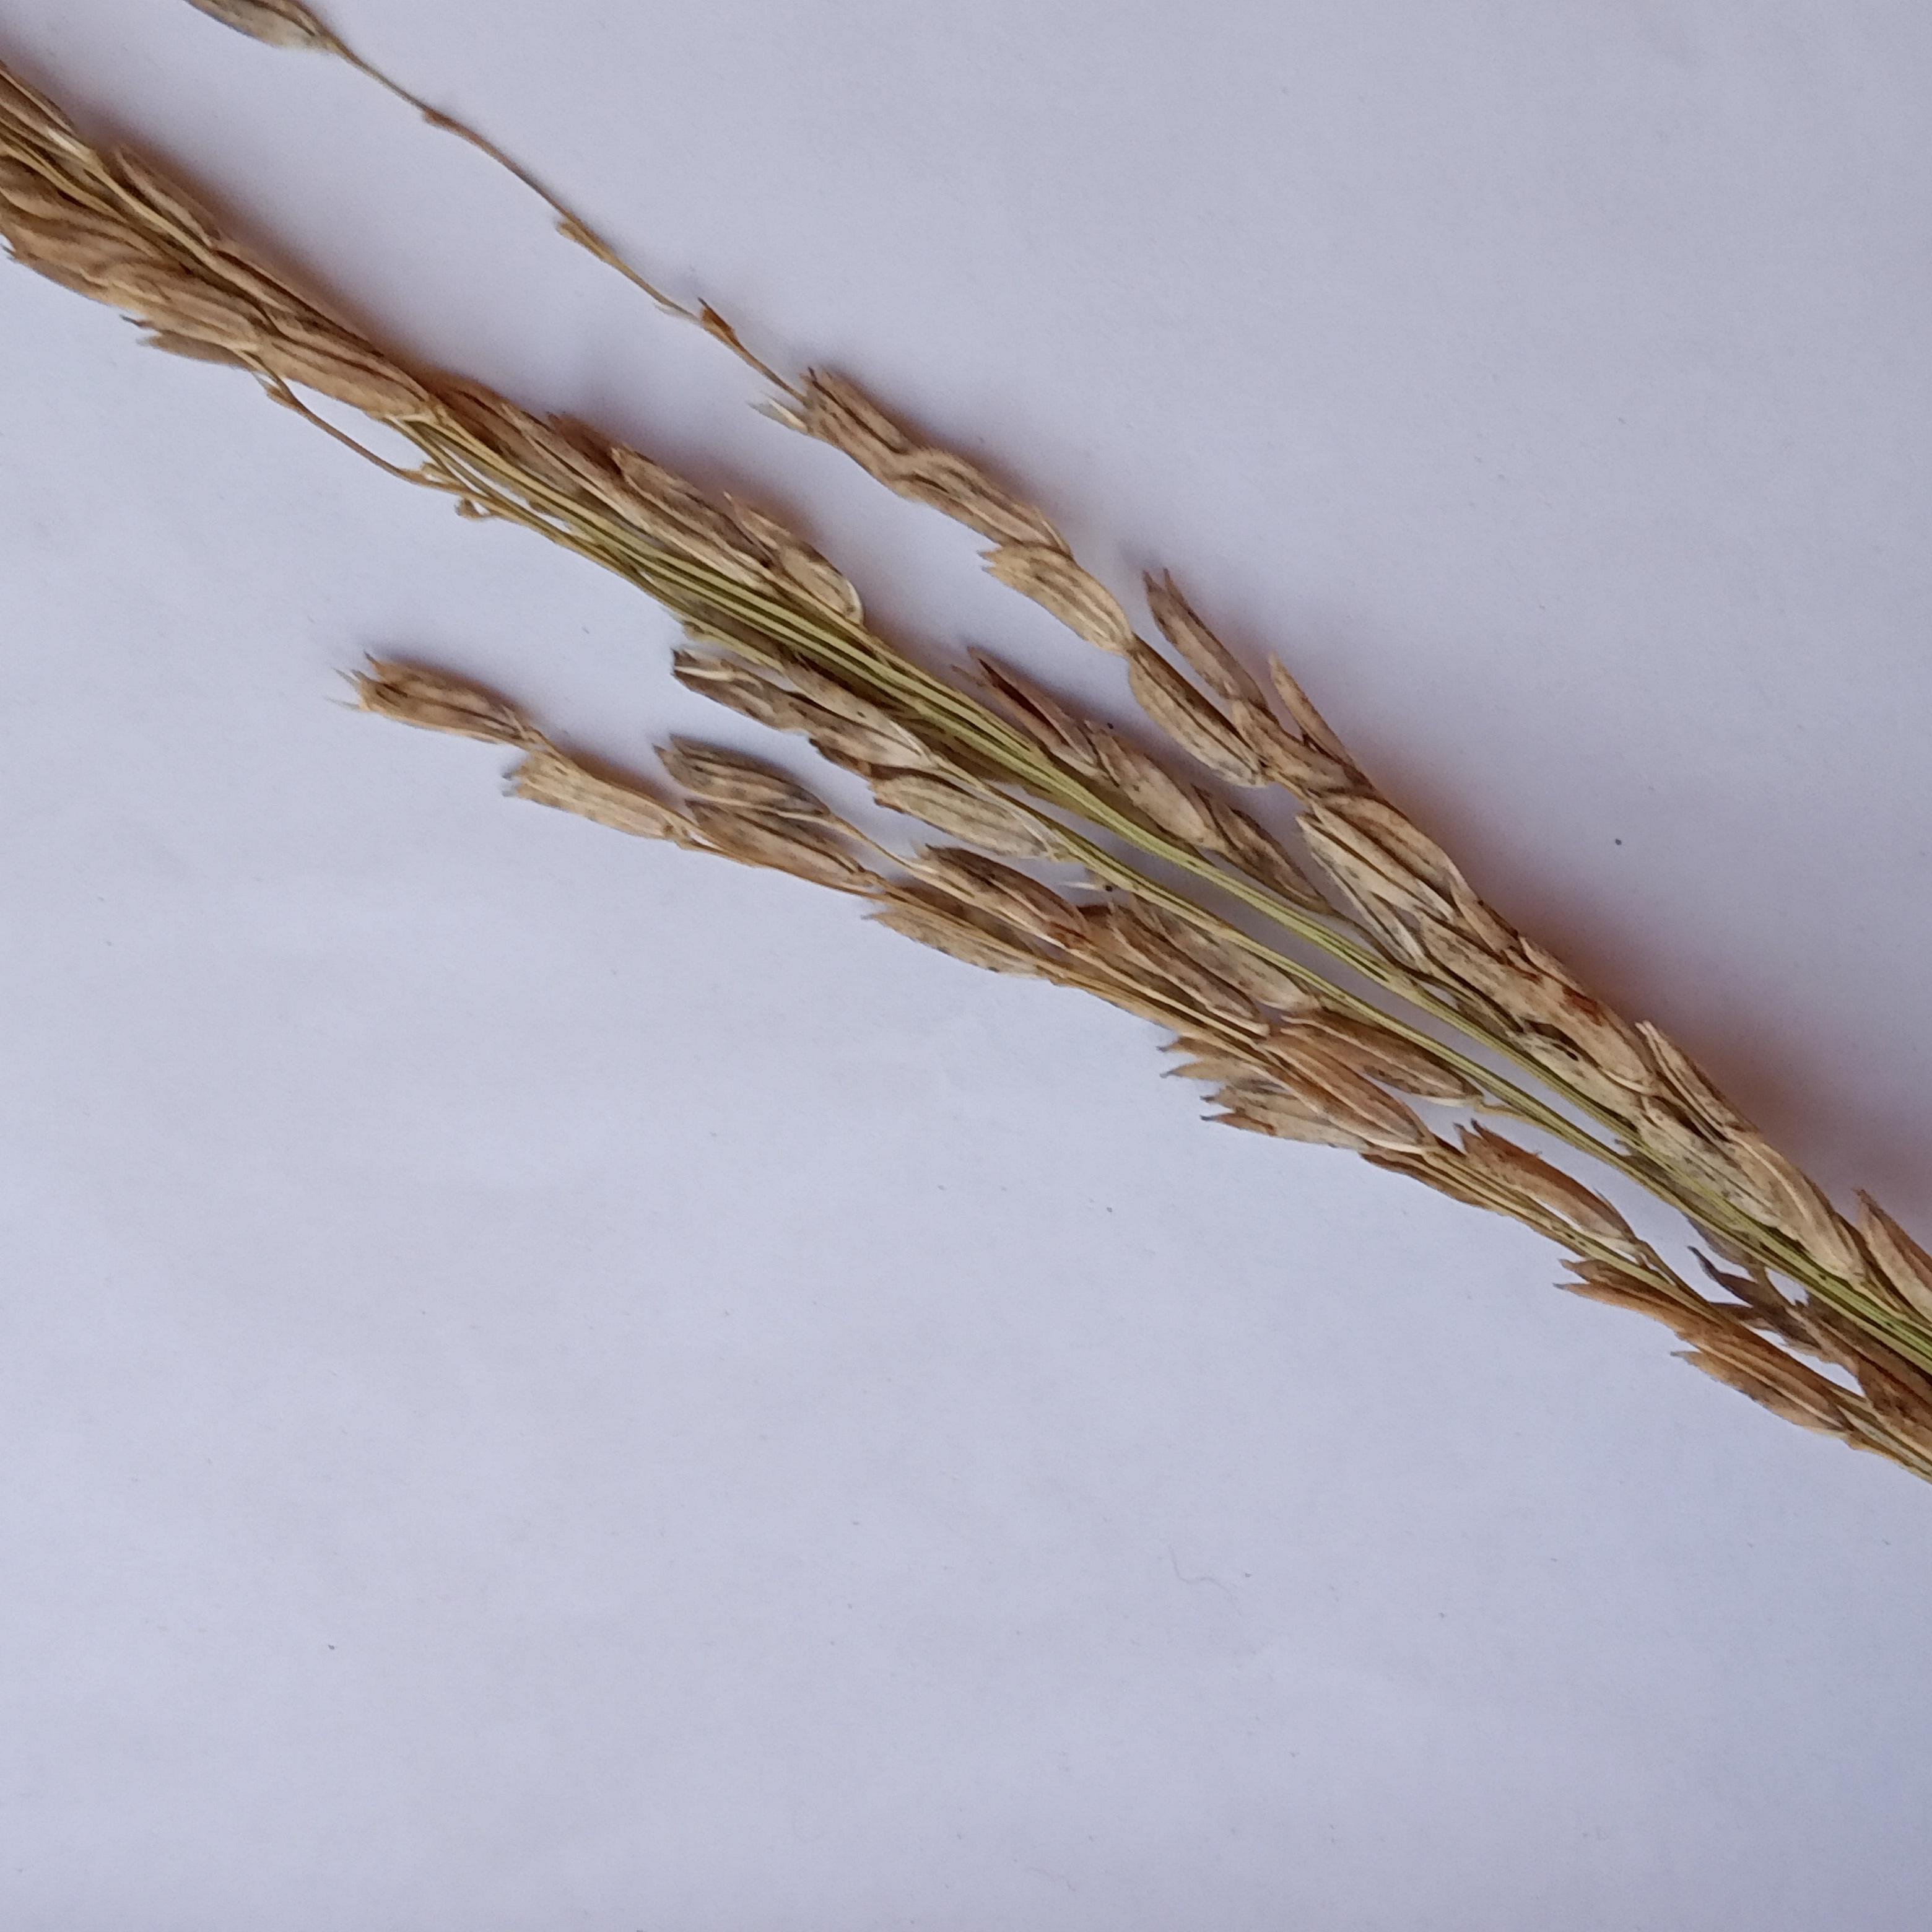
Label: Rice___Neck_Blast